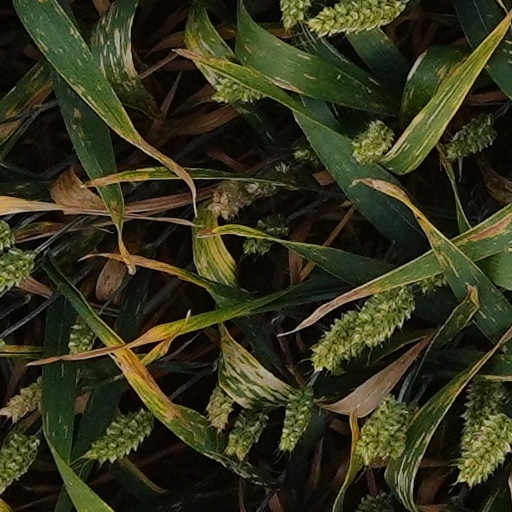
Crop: wheat